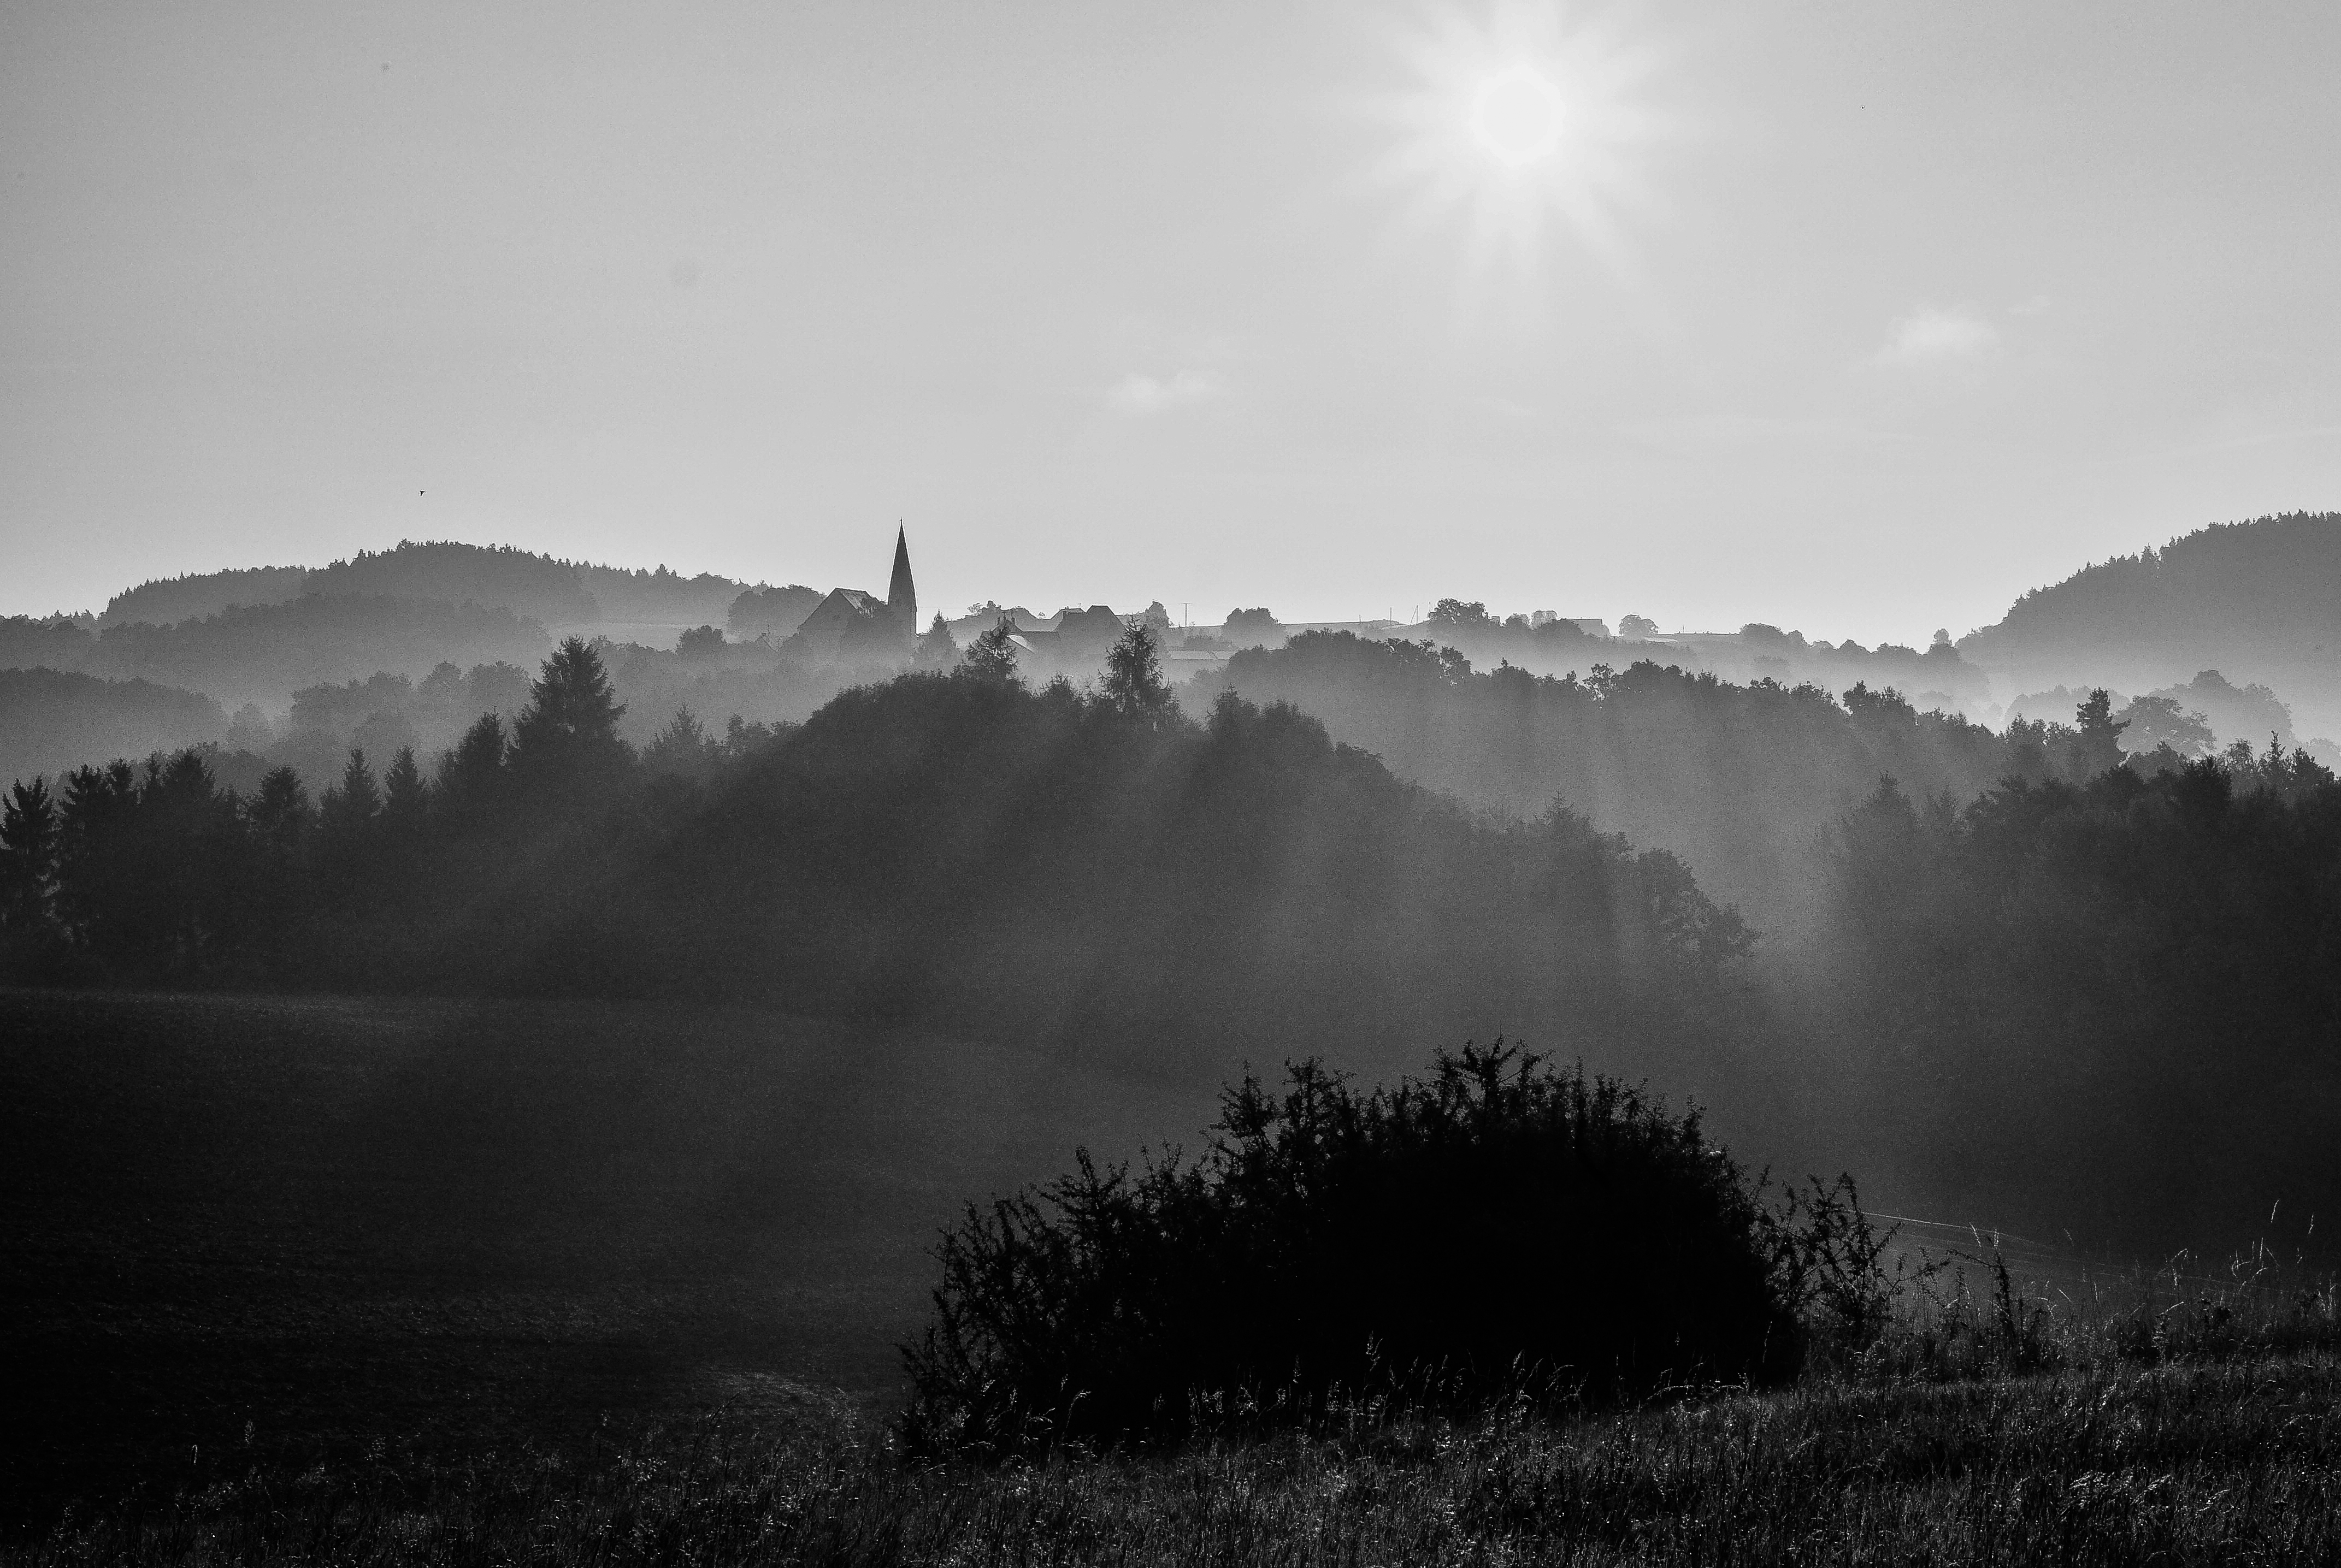
landscape, tree, nature, forest, mountain, cloud, black and white, sky, fog, sunrise, mist, white, photography, sunlight, morning, hill, dawn, atmosphere, weather, darkness, black, monochrome, art, germany, deutschland, landschaft, schwarzweiss, bayern, bavaria, heimat, monochrom, oberpfalz, homeland, rural area, monochrome photography, geographical feature, atmospheric phenomenon, mountainous landforms